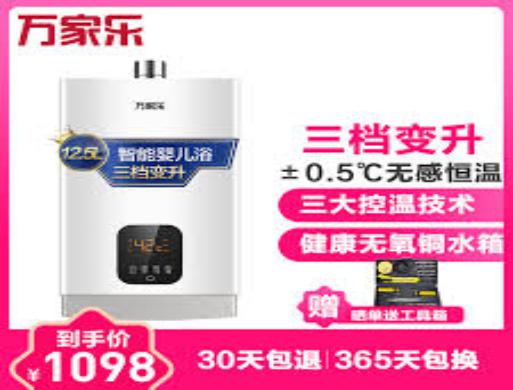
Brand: macro
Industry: Necessities